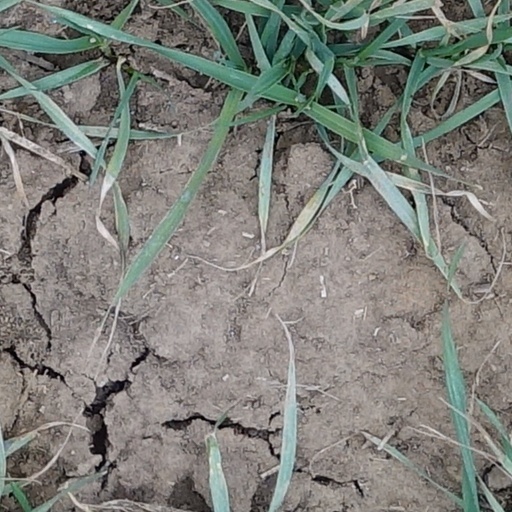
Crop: wheat